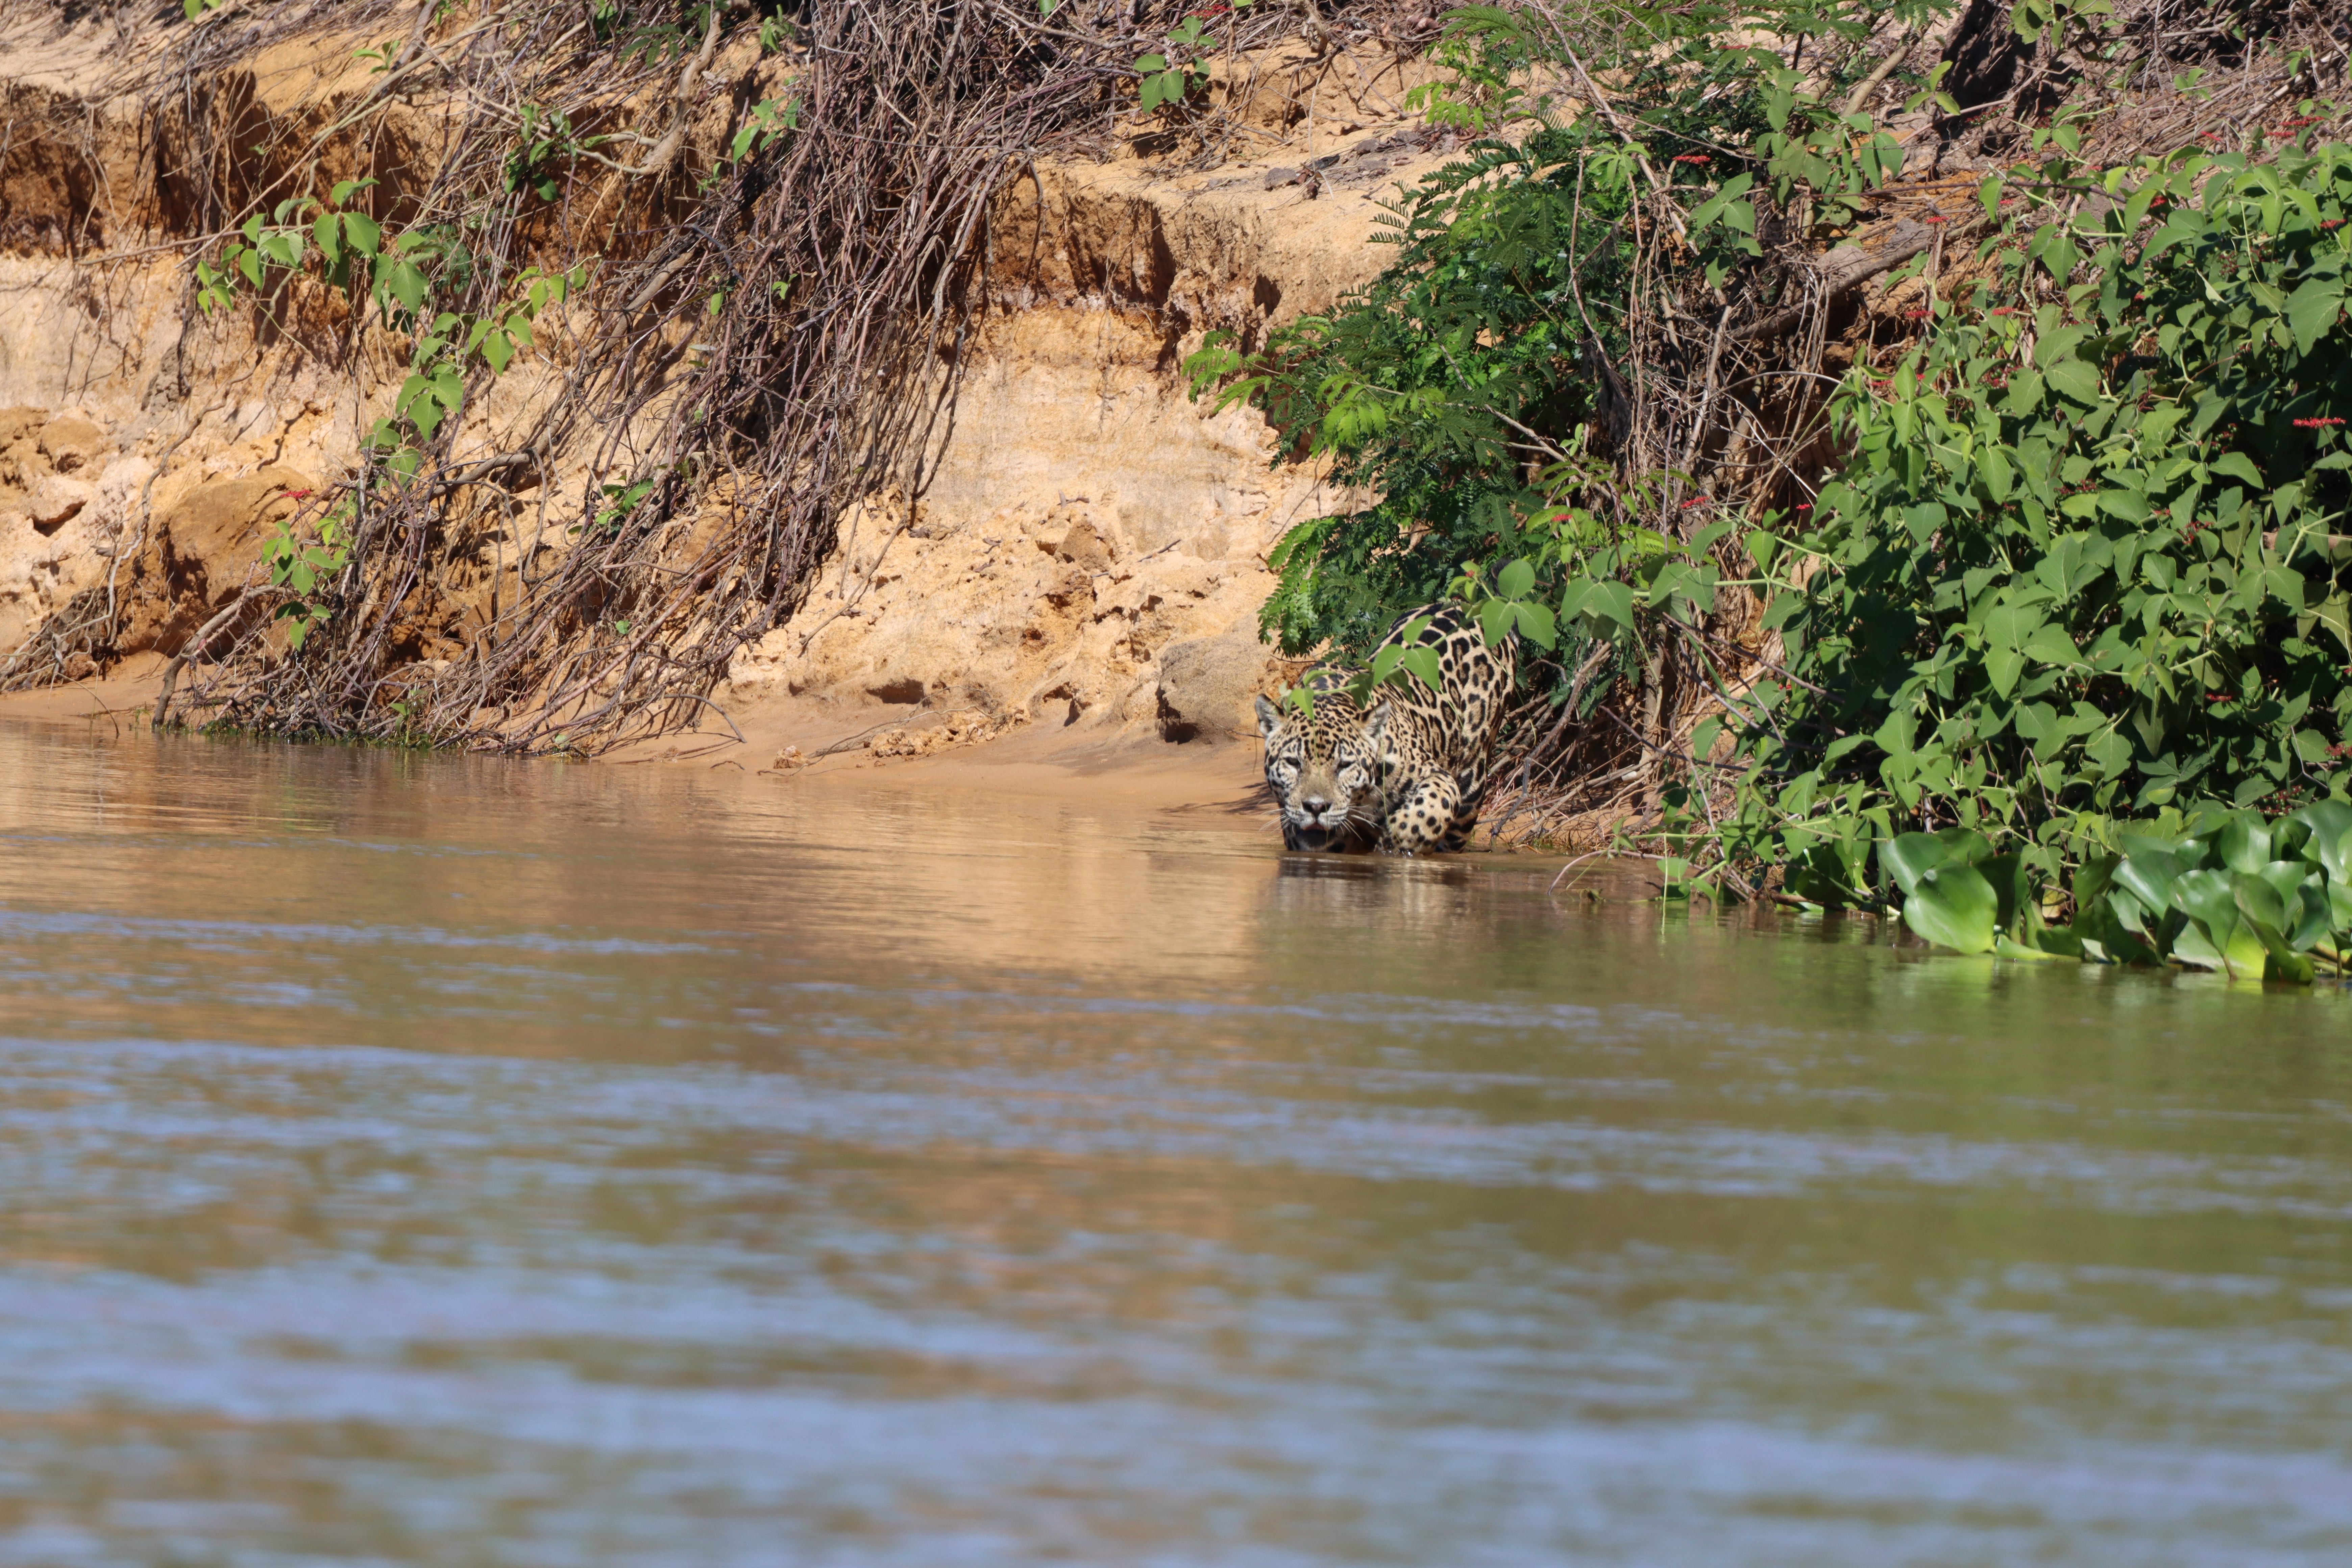
Jaguar: Ti